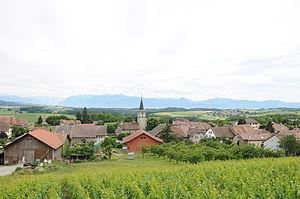
Village de Gollion (Suisse), vue vers le sud-est.
Gollion est une commune suisse du canton de Vaud, située dans le district de Morges.